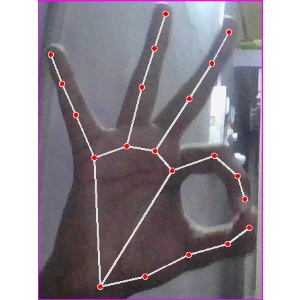
अक्षर: ण